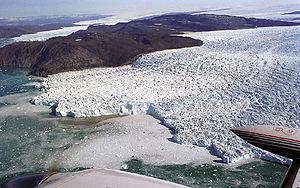
Fjord Torssukatak, Diskobay, ouest du Groenland. Vue aérienne prise d'une altitude de 3000 pieds (environ 1000 m)
Le Groenland, plus vaste île du monde après l'Australie, est situé entre l'océan Arctique et l'océan Atlantique Nord, au nord-est du Canada et au nord-ouest de l'Islande.